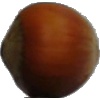
Label: nut_forest